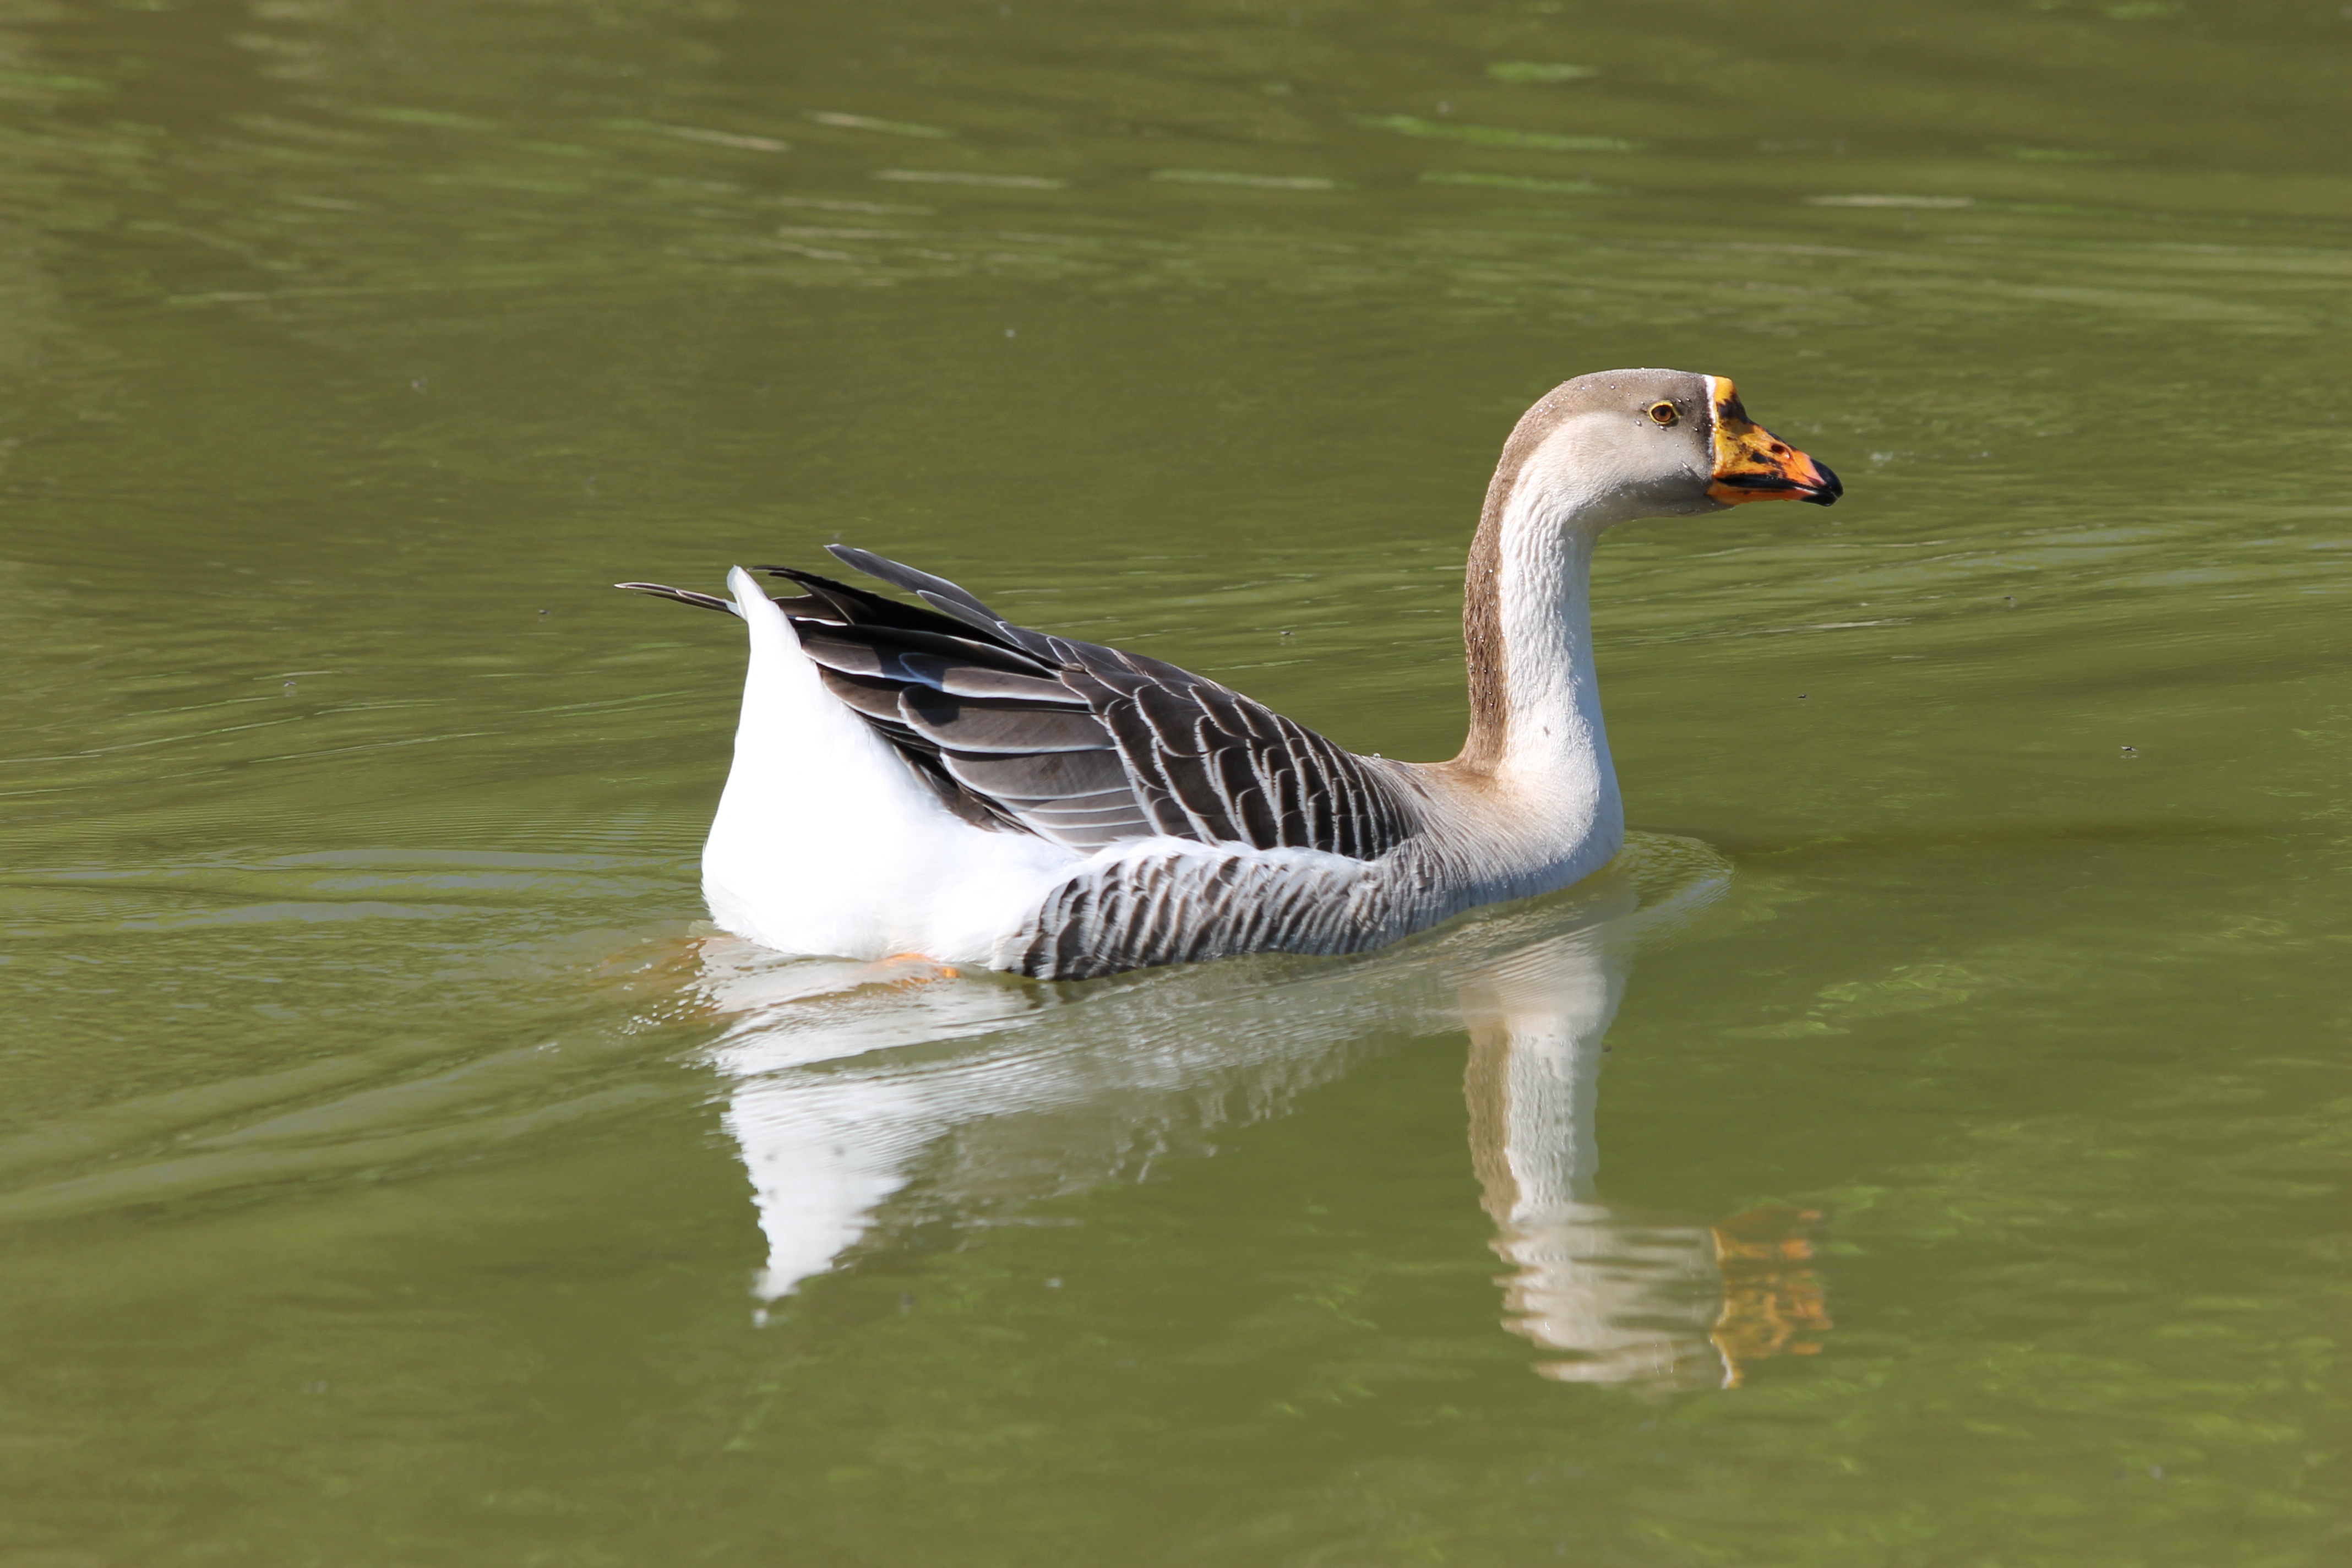
water, nature, bird, wing, river, wildlife, reflection, beak, fauna, duck, animals, goose, vertebrate, waterfowl, water bird, canard, ducks geese and swans